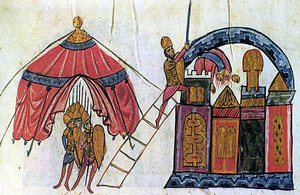
Antakya / Historie / Rashidun-perioden
Generobringen af Antiokia i 969
Antakya er hovedstad i Hatay-provinsen, den sydligste provins i Tyrkiet. Byen ligger i en velafvandet og frodig dal ved Orontes-floden omkring 20 kilometer fra det Middelhavet.